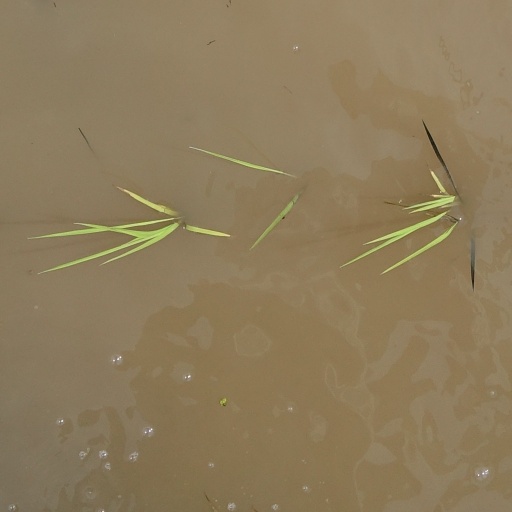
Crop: rice